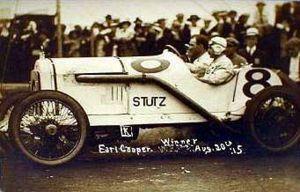
L'Elgin National Trophy était une course automobile américaine de type Grand Prix, organisée durant les années 1910 à la fin du mois d'août le plus souvent.
Earl Cooper, né le 2 décembre 1886 à Broken Bow et décédé le 22 octobre 1965 à Atwater, était un pilote automobile américain.